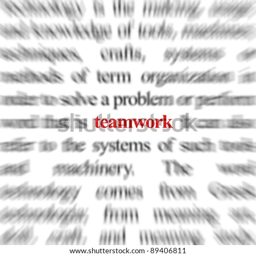
blurred text with a focus on teamwork